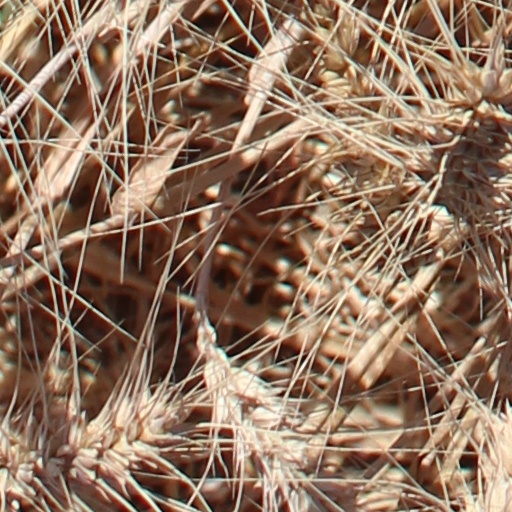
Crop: wheat